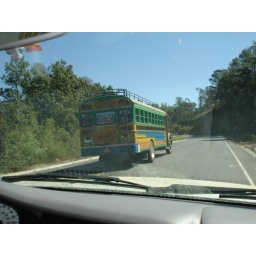
Getting passed by a chicken bus in Guatemala